Blackburn Aircraft

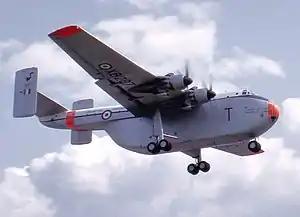
Blackburn Beverley photographed in 1964. The type served the RAF as a heavy lift transport between 1955 and 1967. A total of 47 were built

, with the company also using the former RAF Holme-on-Spalding Moor. Before production shifted to Sherburn-in-Elmet and Brough from the Leeds site, aircraft were flown in and out of Olympia works by an adjacent airstrip in Roundhay Park.